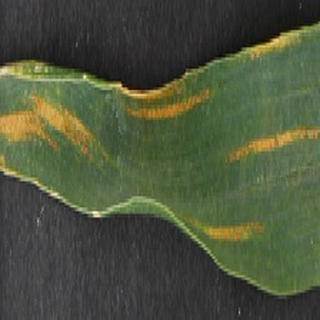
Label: wheat_yellow_rust